History of the nude in art

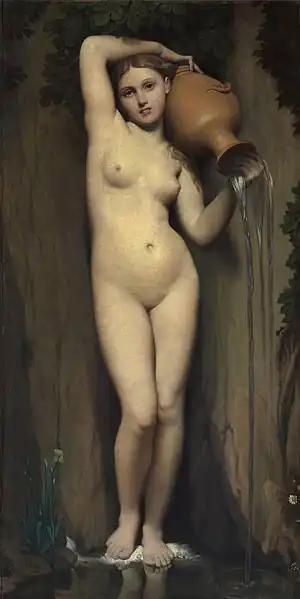
"The Source" (1856), by Jean Auguste Dominique Ingres, Musée d'Orsay, Paris.

Developed in the 18th century—in coexistence at the beginning of the century with the Baroque, and at the end with Neoclassicism— it meant the survival of the main artistic manifestations of the Baroque, with a more emphasized sense of decoration and ornamental taste, which are taken to a paroxysm of richness, sophistication and elegance. The progressive social rise of the bourgeoisie and scientific advances, as well as the cultural environment of the Enlightenment, led to the abandonment of religious themes in favor of new themes and more worldly attitudes, highlighting luxury and ostentation as new factors of social prestige.